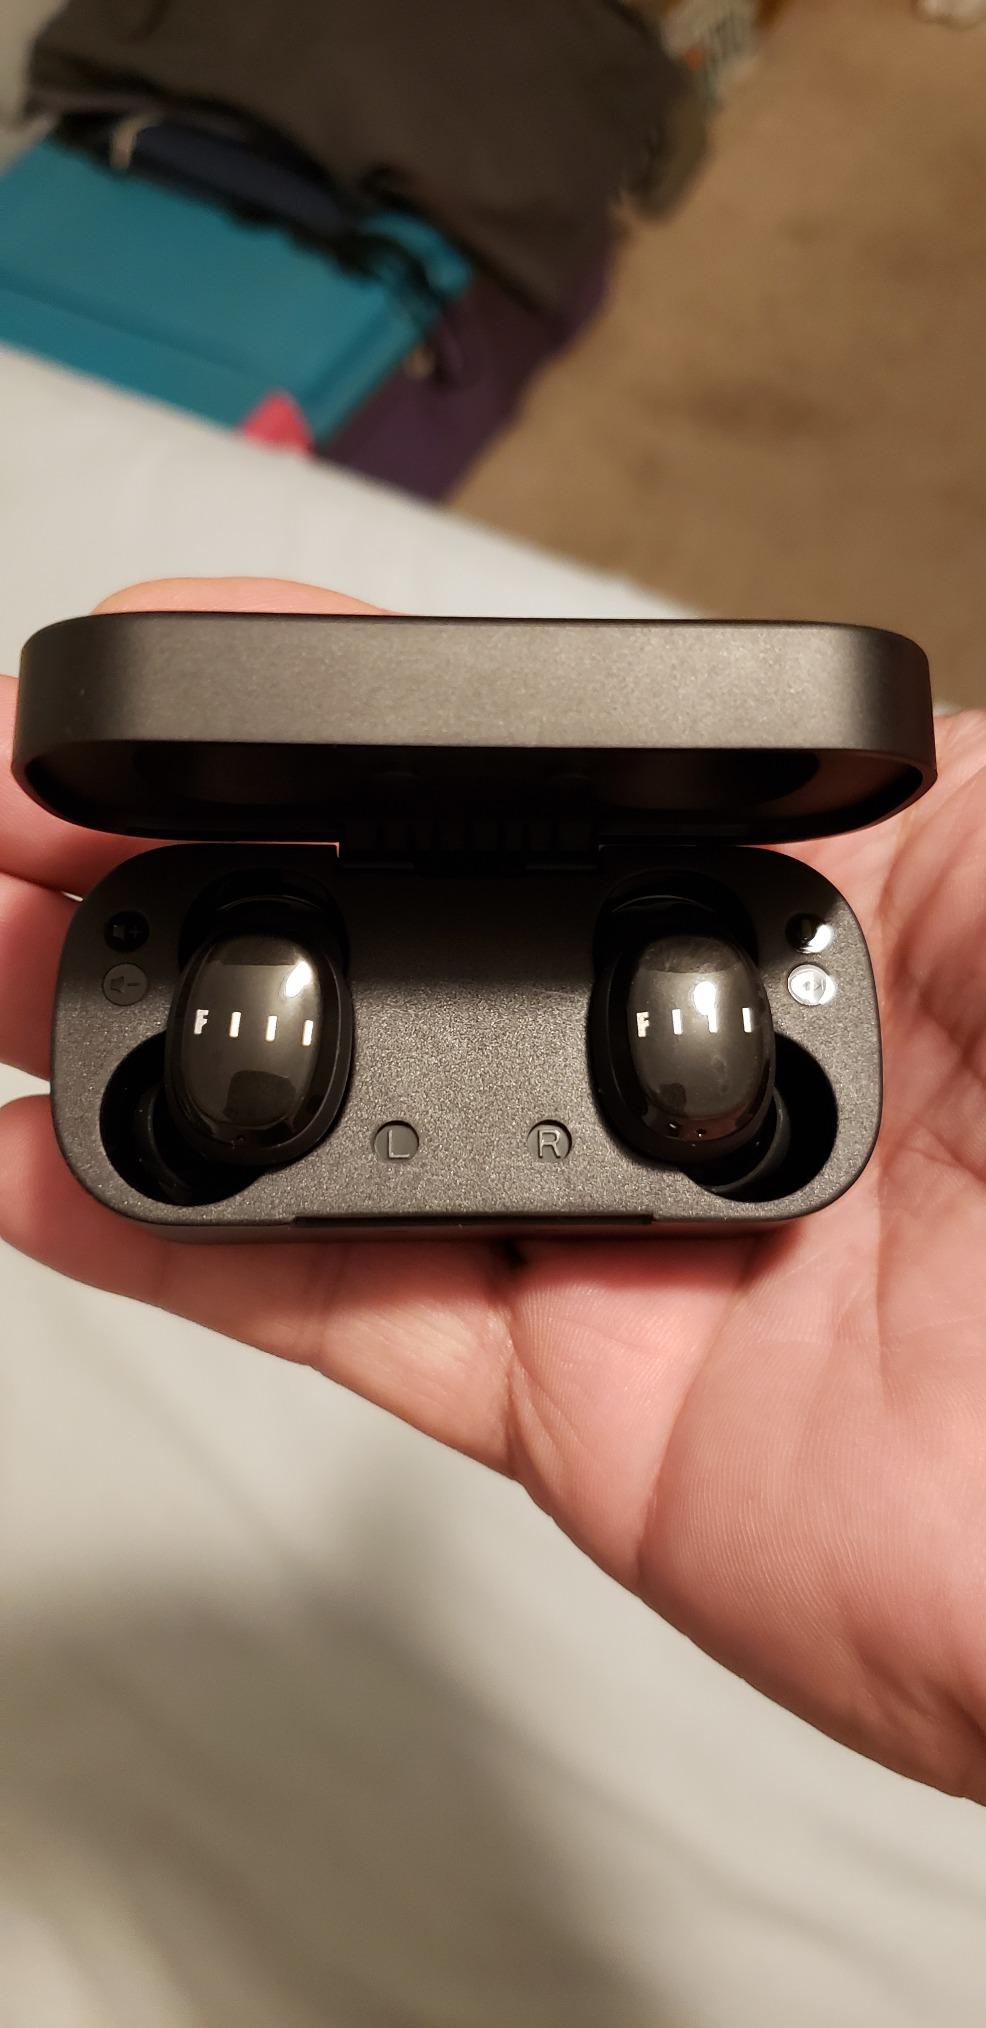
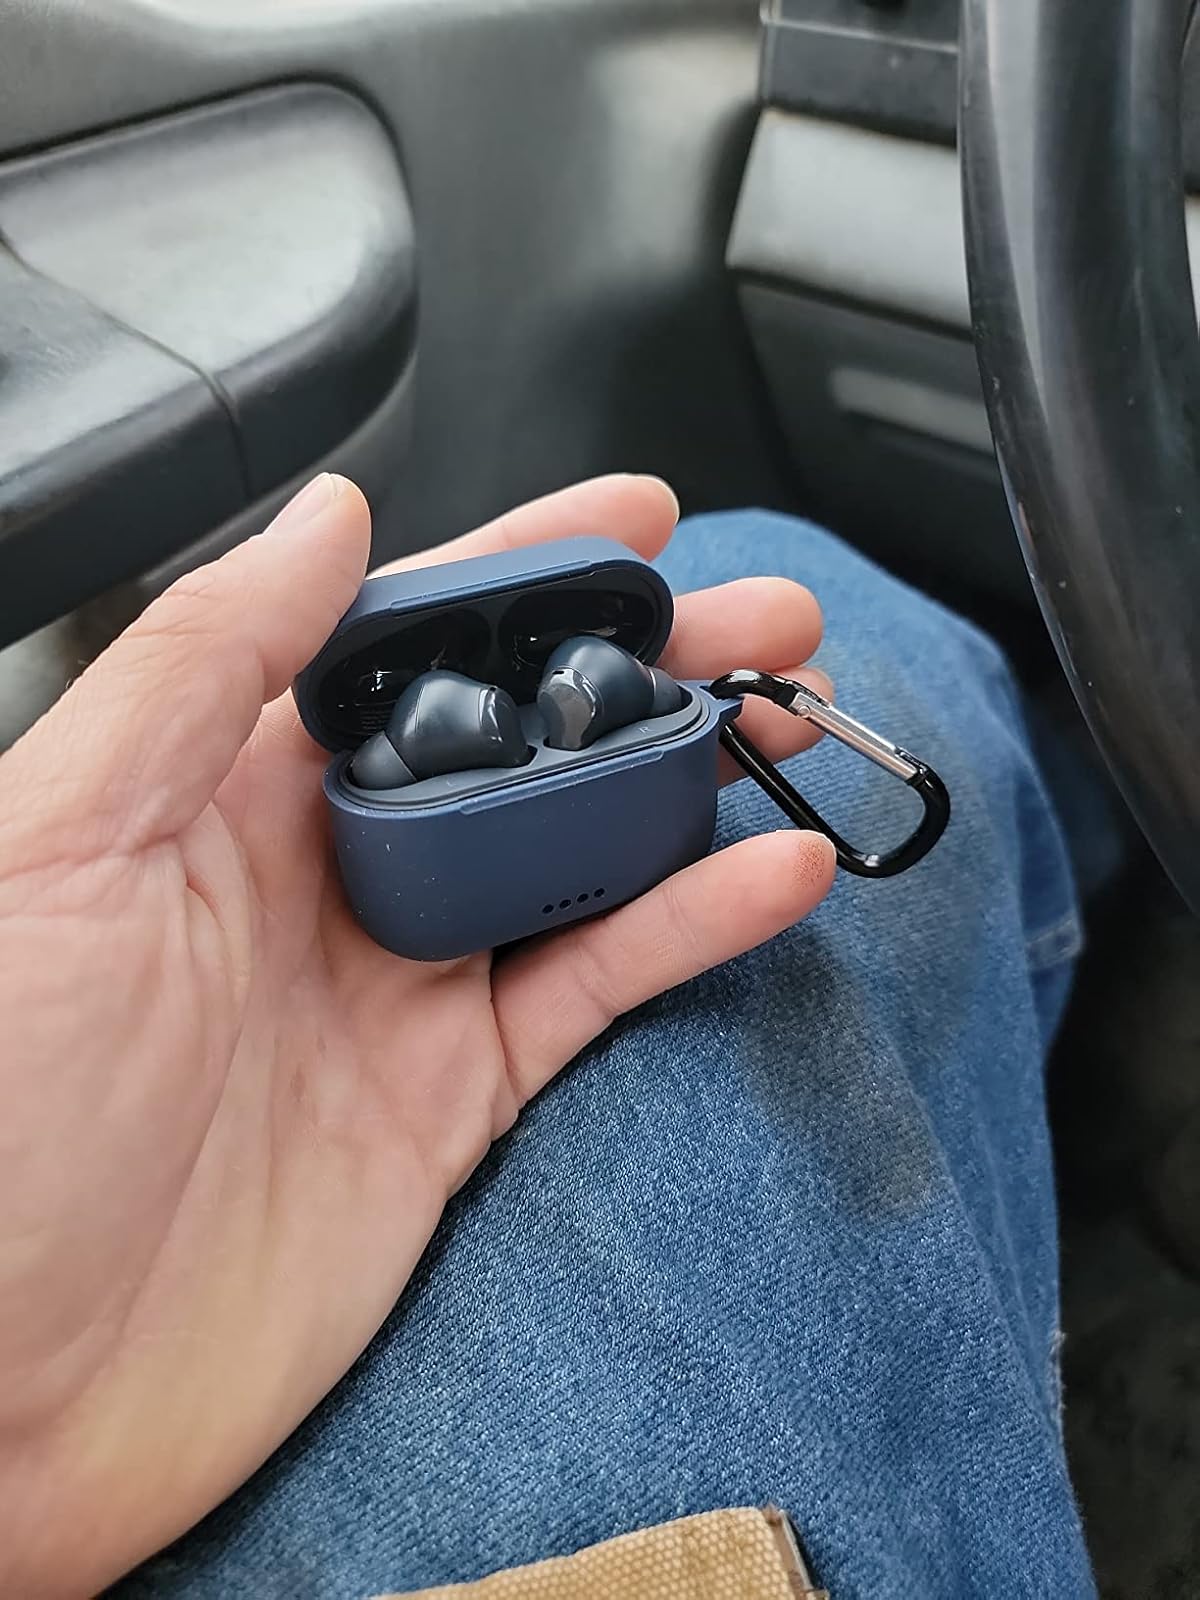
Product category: earbuds
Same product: no